Interprovincial Commission

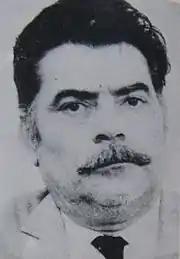
Giuseppe Calderone, the instigator of the Interprovincial Commission.

The Interprovincial Commission (Italian: Commissione interprovinciale), also known as ""Regione"", ""commissione regionale"" or ""cupola regionale"") is a governing body of the Cosa Nostra. It gathered only to deliberate important decisions about the Cosa Nostra interests between several provinces in the same territory that involved other crime families.